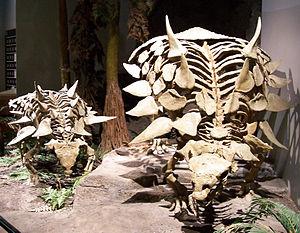
Gastonia est un genre éteint de dinosaures ornithischiens de l'infra-ordre des ankylosauriens. Il vivait dans l'Utah au Crétacé inférieur il y a environ 125 millions d'années. Il est un proche cousin de Polacanthus. Cet herbivore fut découvert en compagnie du carnivore Utahraptor.
Les Polacanthinae, constituent une famille éteinte de dinosaures ornithischiens herbivores appartenant à l'infra-ordre des ankylosauriens et à la famille des Nodosauridae. La position de ce taxon n'est pas encore fixée et il pourrait s'agir d'une famille appelée alors les Polacanthidae.
Les Ankylosauria forment un clade ou infra-ordre éteint de dinosaures ornithischiens herbivores caractérisés par un corps massif aplati doté d'une armure reposant sur de courtes et puissantes pattes. Ils sont apparus au Jurassique inférieur et certaines espèces ont vécu jusqu'à la fin du Crétacé.